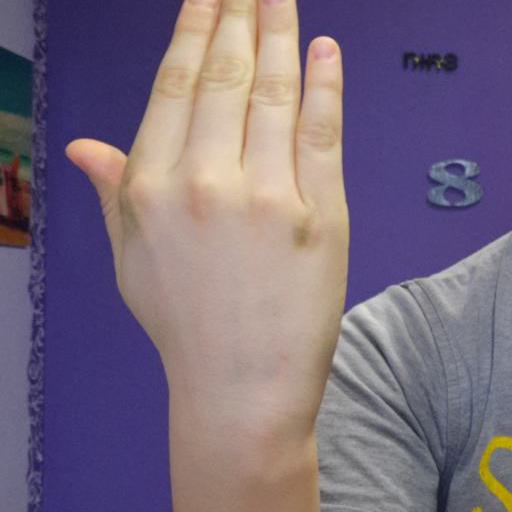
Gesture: stop_inverted